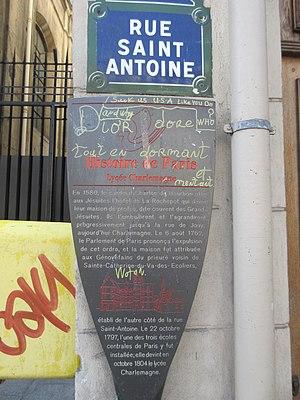
Panneau Histoire de Paris «
La rue Charlemagne est une rue ancienne du 4ᵉ arrondissement de Paris. Elle est située dans le quartier Saint-Gervais près du quartier Saint-Paul.